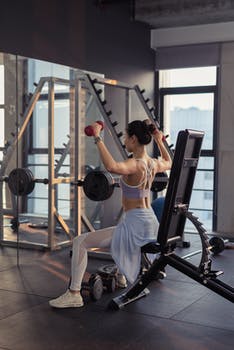
Label: No Watermark